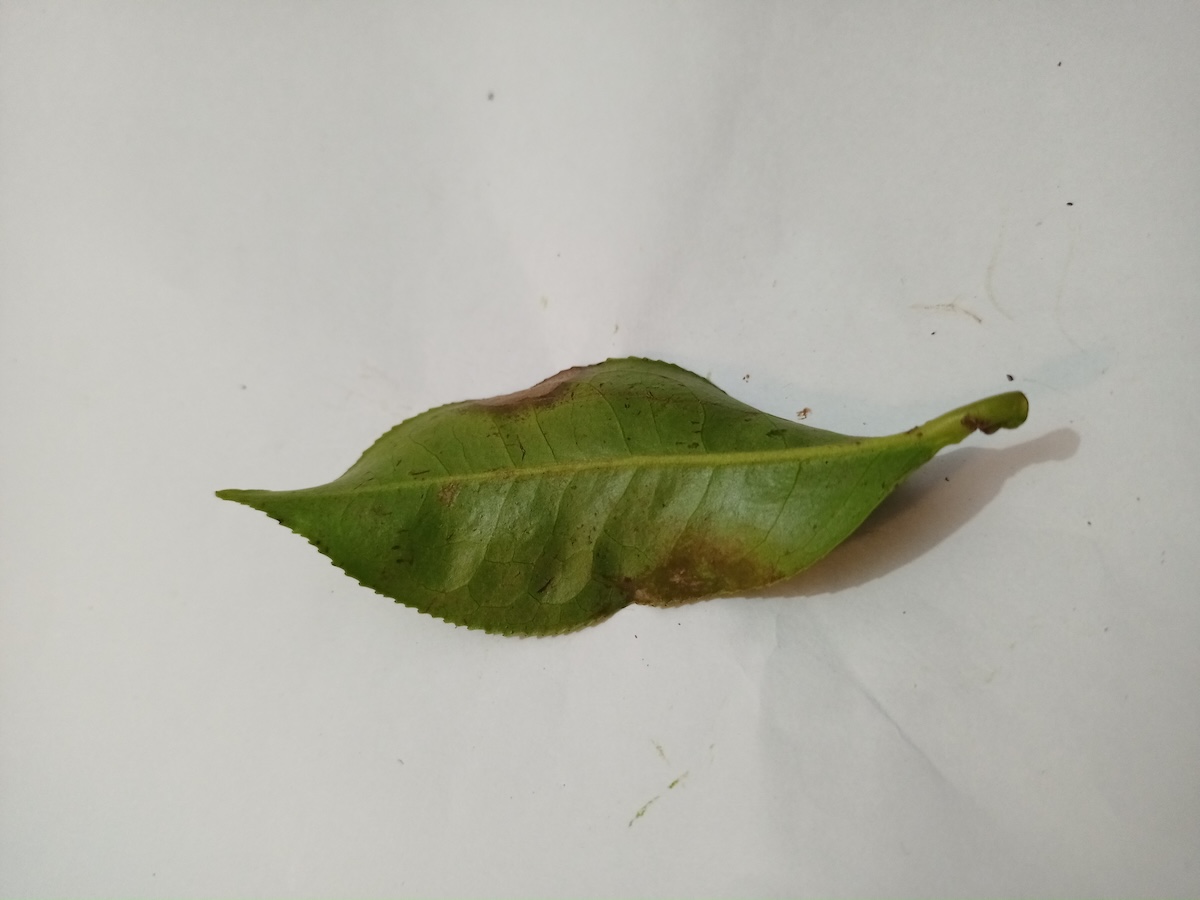
Label: Gray Blight